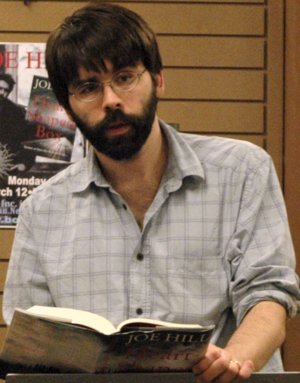
Joe Hill (forfatter)
Joe Hill i 2007.
Joseph Hillstrom King, er en amerikansk fiktionsforfatter.